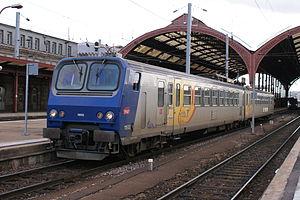
Cette liste recense les parcs de matériels roulants utilisés par le réseau TER Grand Est.